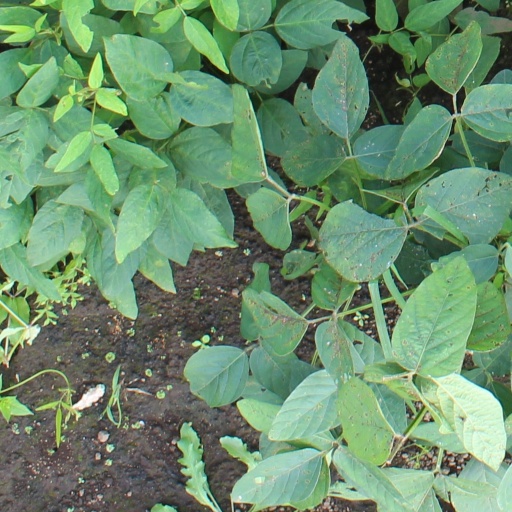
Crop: soybean